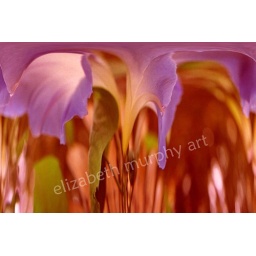
polar flower in purple and orange